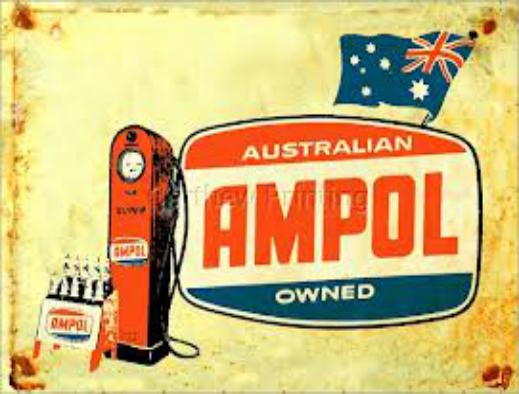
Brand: Ampol
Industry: Others